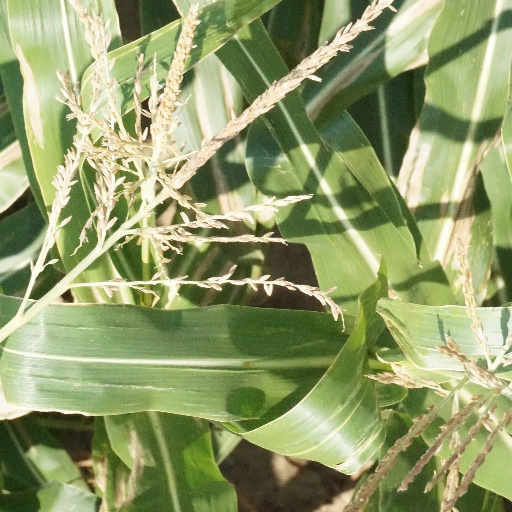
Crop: maize; corn